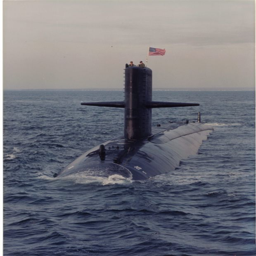
image detail for - ... class submarine was the third ship of the united states navy to be